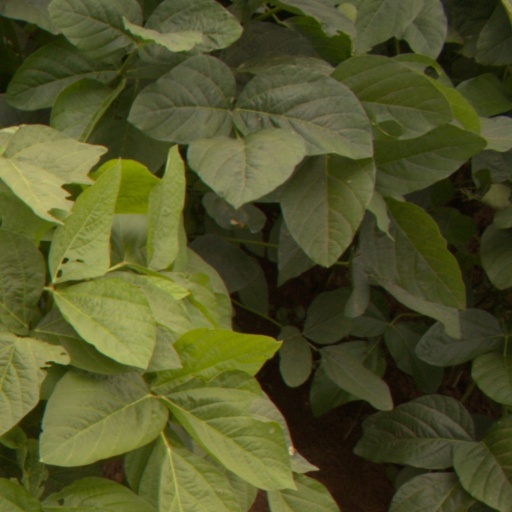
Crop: soybean